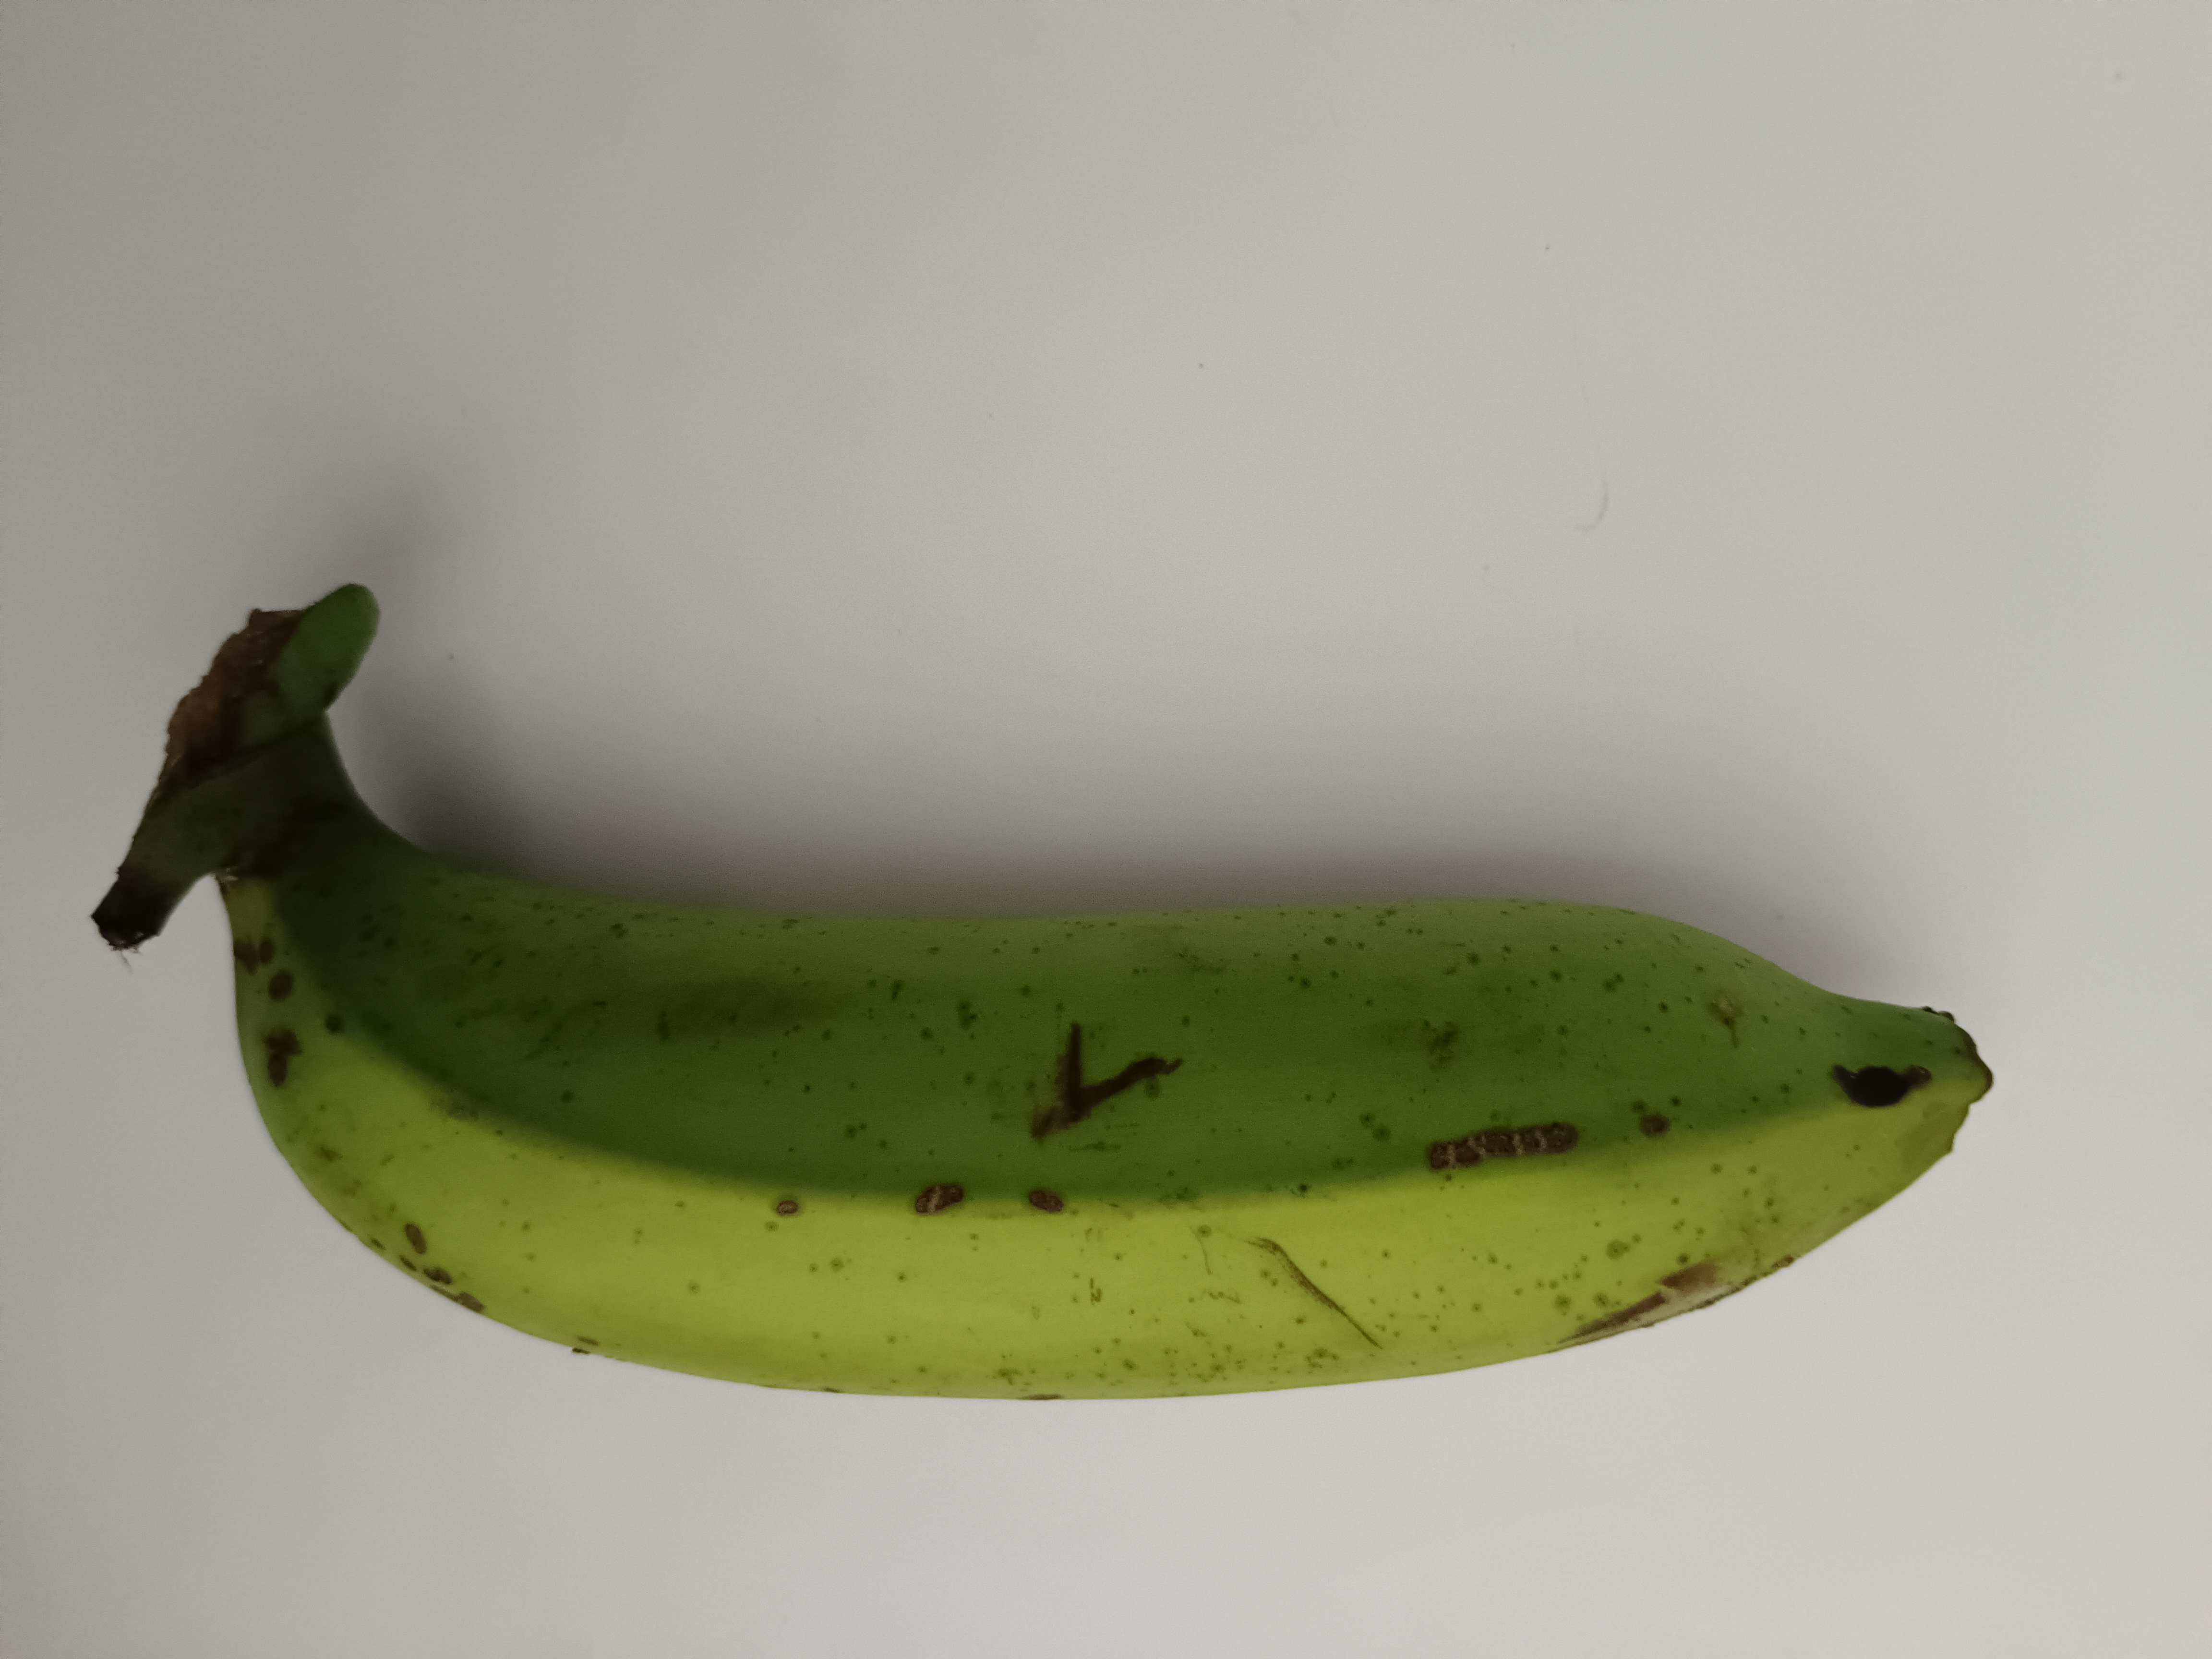
Banana variety: Shagor